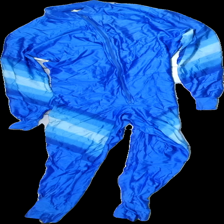
View: front
Type: Outerwear
Category: Men
Brand: Not in the list
Brand text on label: Adtive Wear
Colors: Blue
Material: 100% nylon
Pattern: Other
Cut: Regular, Tight
Season: All
Trend: Sports
Price range: 50-100
Recommended usage: Reuse